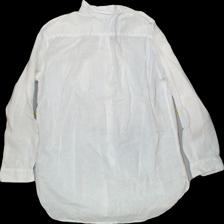
View: back
Type: Shirt
Category: Ladies
Brand: LOGG (H&M)
Colors: White
Material: 100%cotton
Pattern: Plain
Cut: Collar, Long
Size: 36
Season: All
Trend: No trend
Stains: Yes
Damage: 0
Price range: <50
Recommended usage: Export